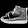
Label: Ankle boot